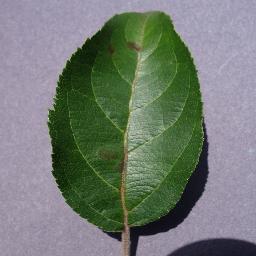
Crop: apple
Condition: scab